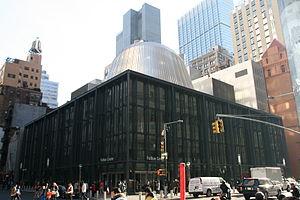
Le Fulton Center est une station principale du métro de New York construite sous l'autorité de la Metropolitan Transportation Authority. Dotée d'un budget de 1,4 milliard de dollars, elle a constitué l'un des principaux projets récents du réseau de transports de New York. Elle a été ouverte au public en novembre 2014.